Australia at the 2016 Summer Paralympics

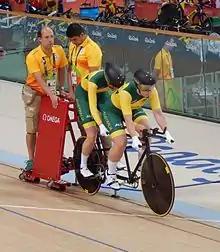
two women on a tandem bicycle

The cycling team was announced on 30 May 2016. The team consisted of 13 athletes and three sighted pilots: For Modra, this would be his eighth Paralympic Games. Michael Gallagher was originally selected but on 2 September 2016 he was withdrawn from the team due to a positive doping test sample.